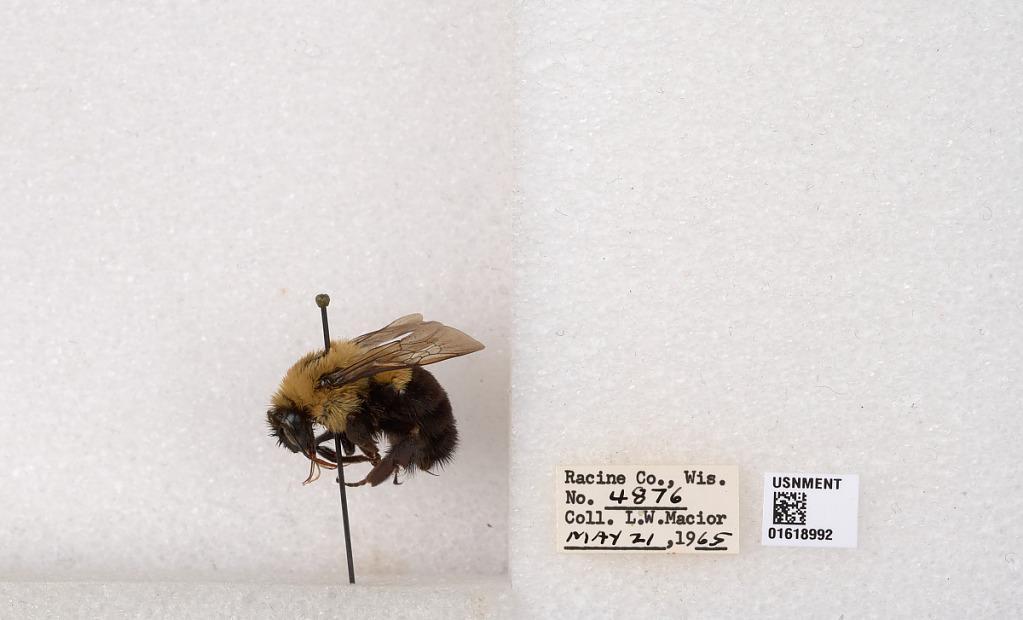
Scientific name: Bombus impatiens Cresson
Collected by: L. Macior
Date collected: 1965-5-21
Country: United States
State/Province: Wisconsin
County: Racine
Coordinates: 42.7299, -87.8123